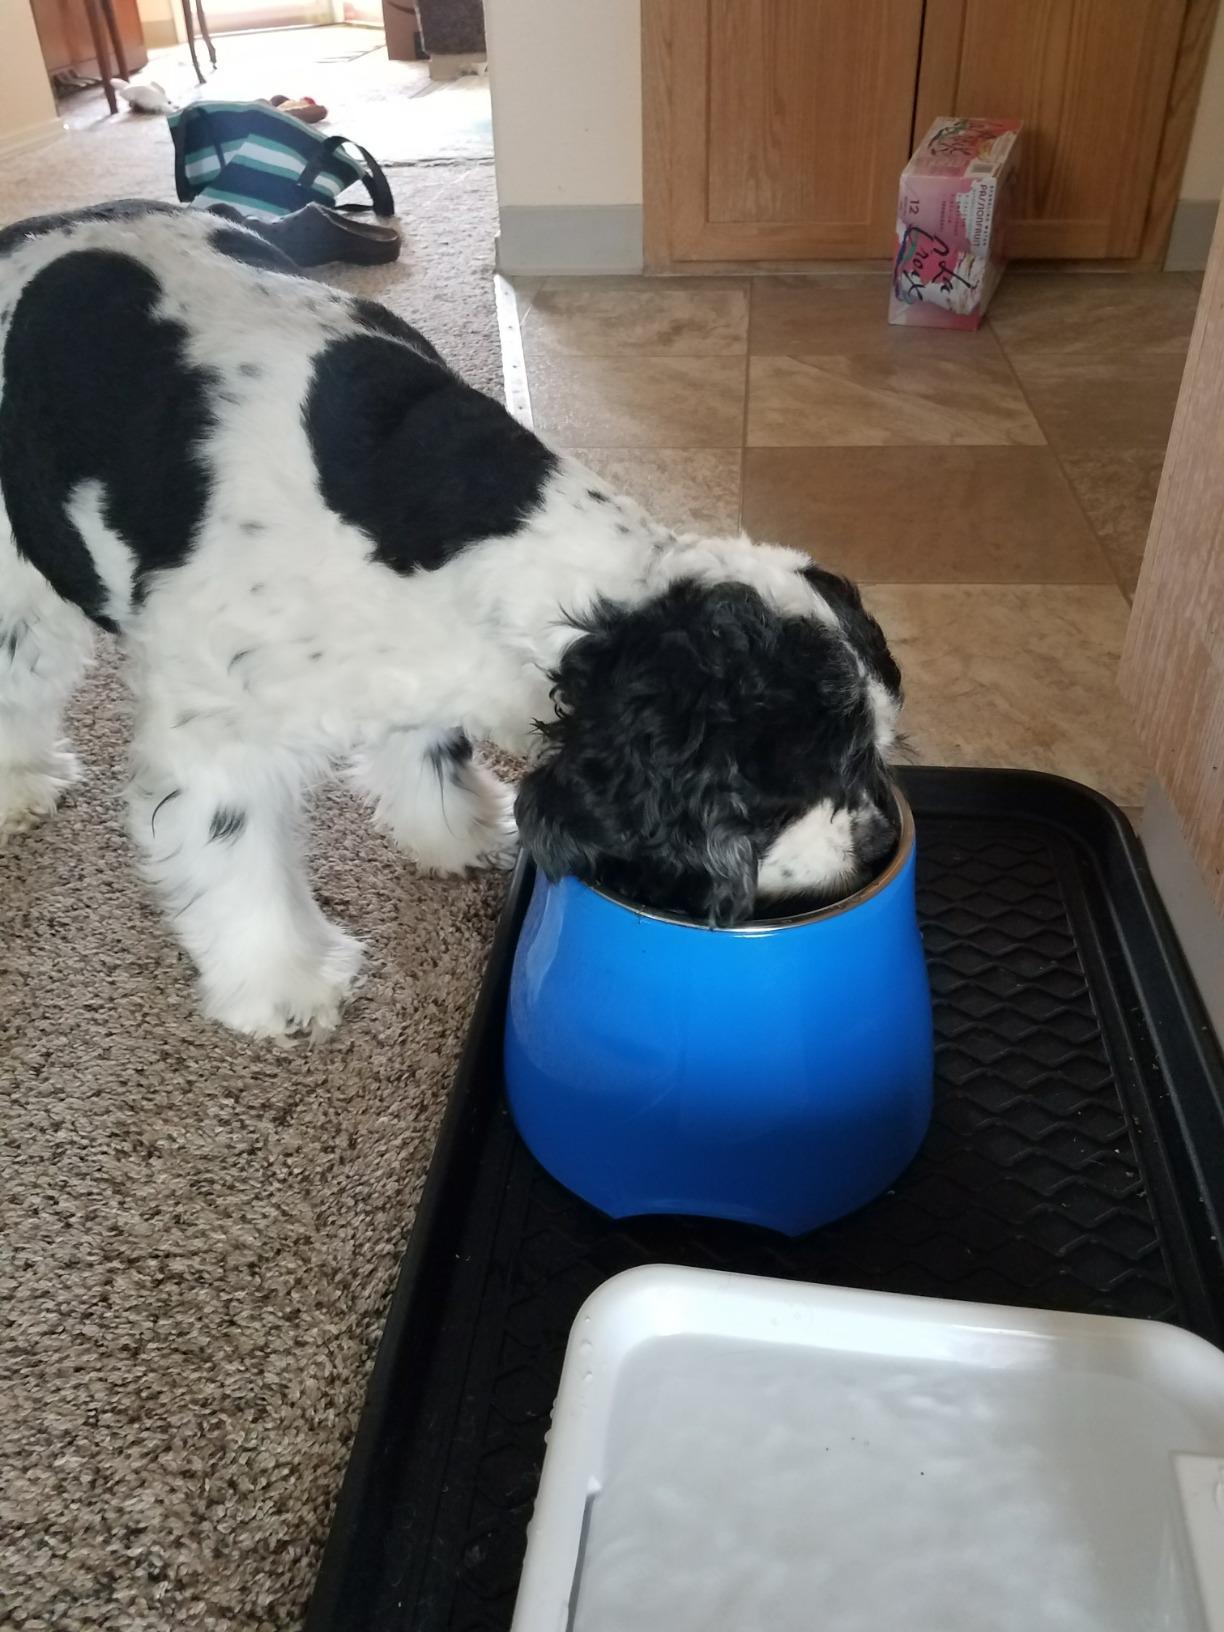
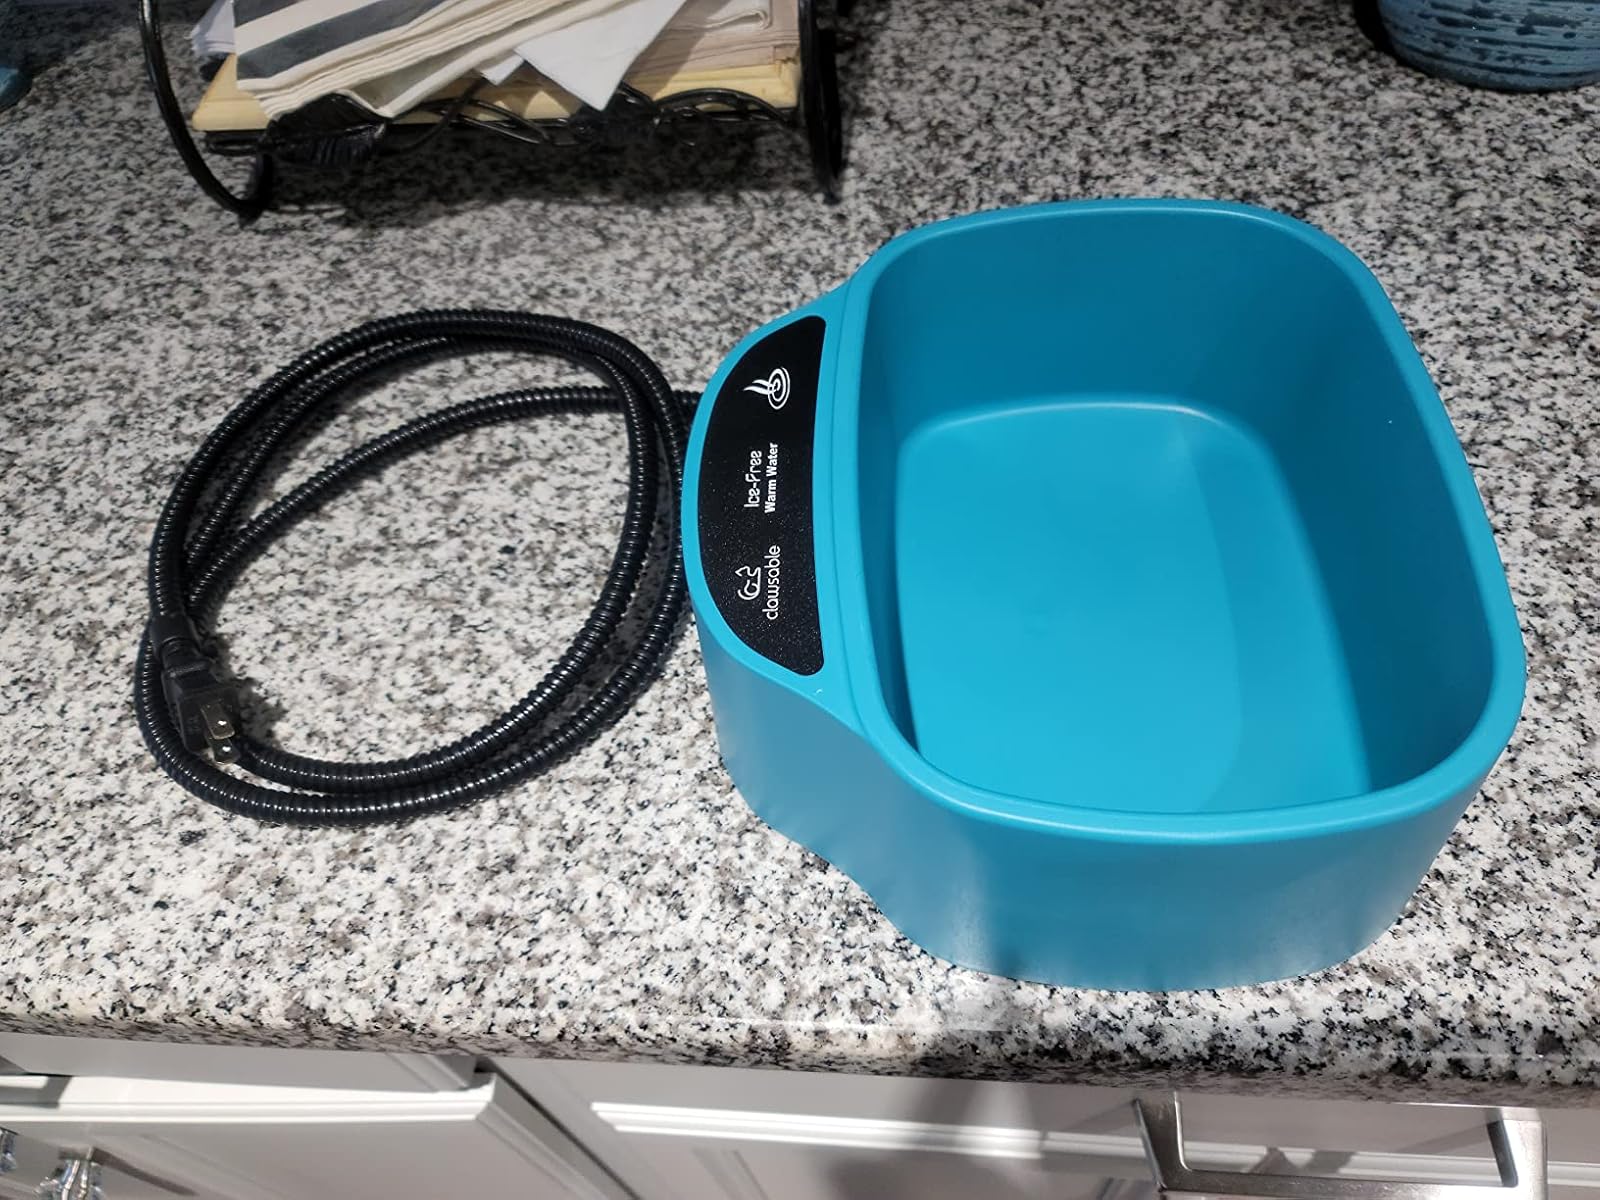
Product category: items_bowl
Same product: no